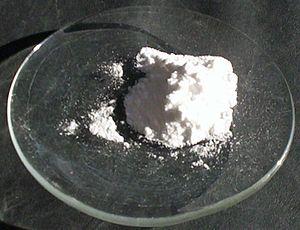
La province de Jujuy est une province argentine, située dans le nord-ouest du pays, limitée à l'est et au sud par la province de Salta, à l'ouest par le Chili et au nord par la Bolivie. Sa capitale est San Salvador de Jujuy.
Un trouble bipolaire est en psychiatrie un « trouble de l'humeur » caractérisé par une succession d’épisodes maniaques et dépressifs.